Battle of Winchelsea

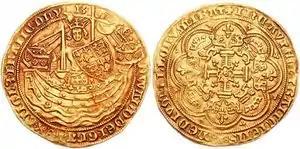

There was no pursuit of the surviving Castilian ships, which fled to French ports. Joined by French ships, they continued to harass English shipping for the rest of the autumn before withdrawing to Sluys again to winter. The following spring, the Channel was still effectively closed to English shipping unless strongly escorted. Trade with Gascony was less affected, but ships were forced to use ports in western England, often impractically far from their cargo's intended English markets. Chroniclers make much of this victory, no doubt because of the royal involvement. However, historians point out the heavy English loss of personnel and the likelihood that a number of their ships were lost. Others have suggested that the battle was just one of a number of significant and hard-fought naval encounters of the period, only recorded because of the prominent figures involved. Most stress its lack of impact on the operational or strategic situation.